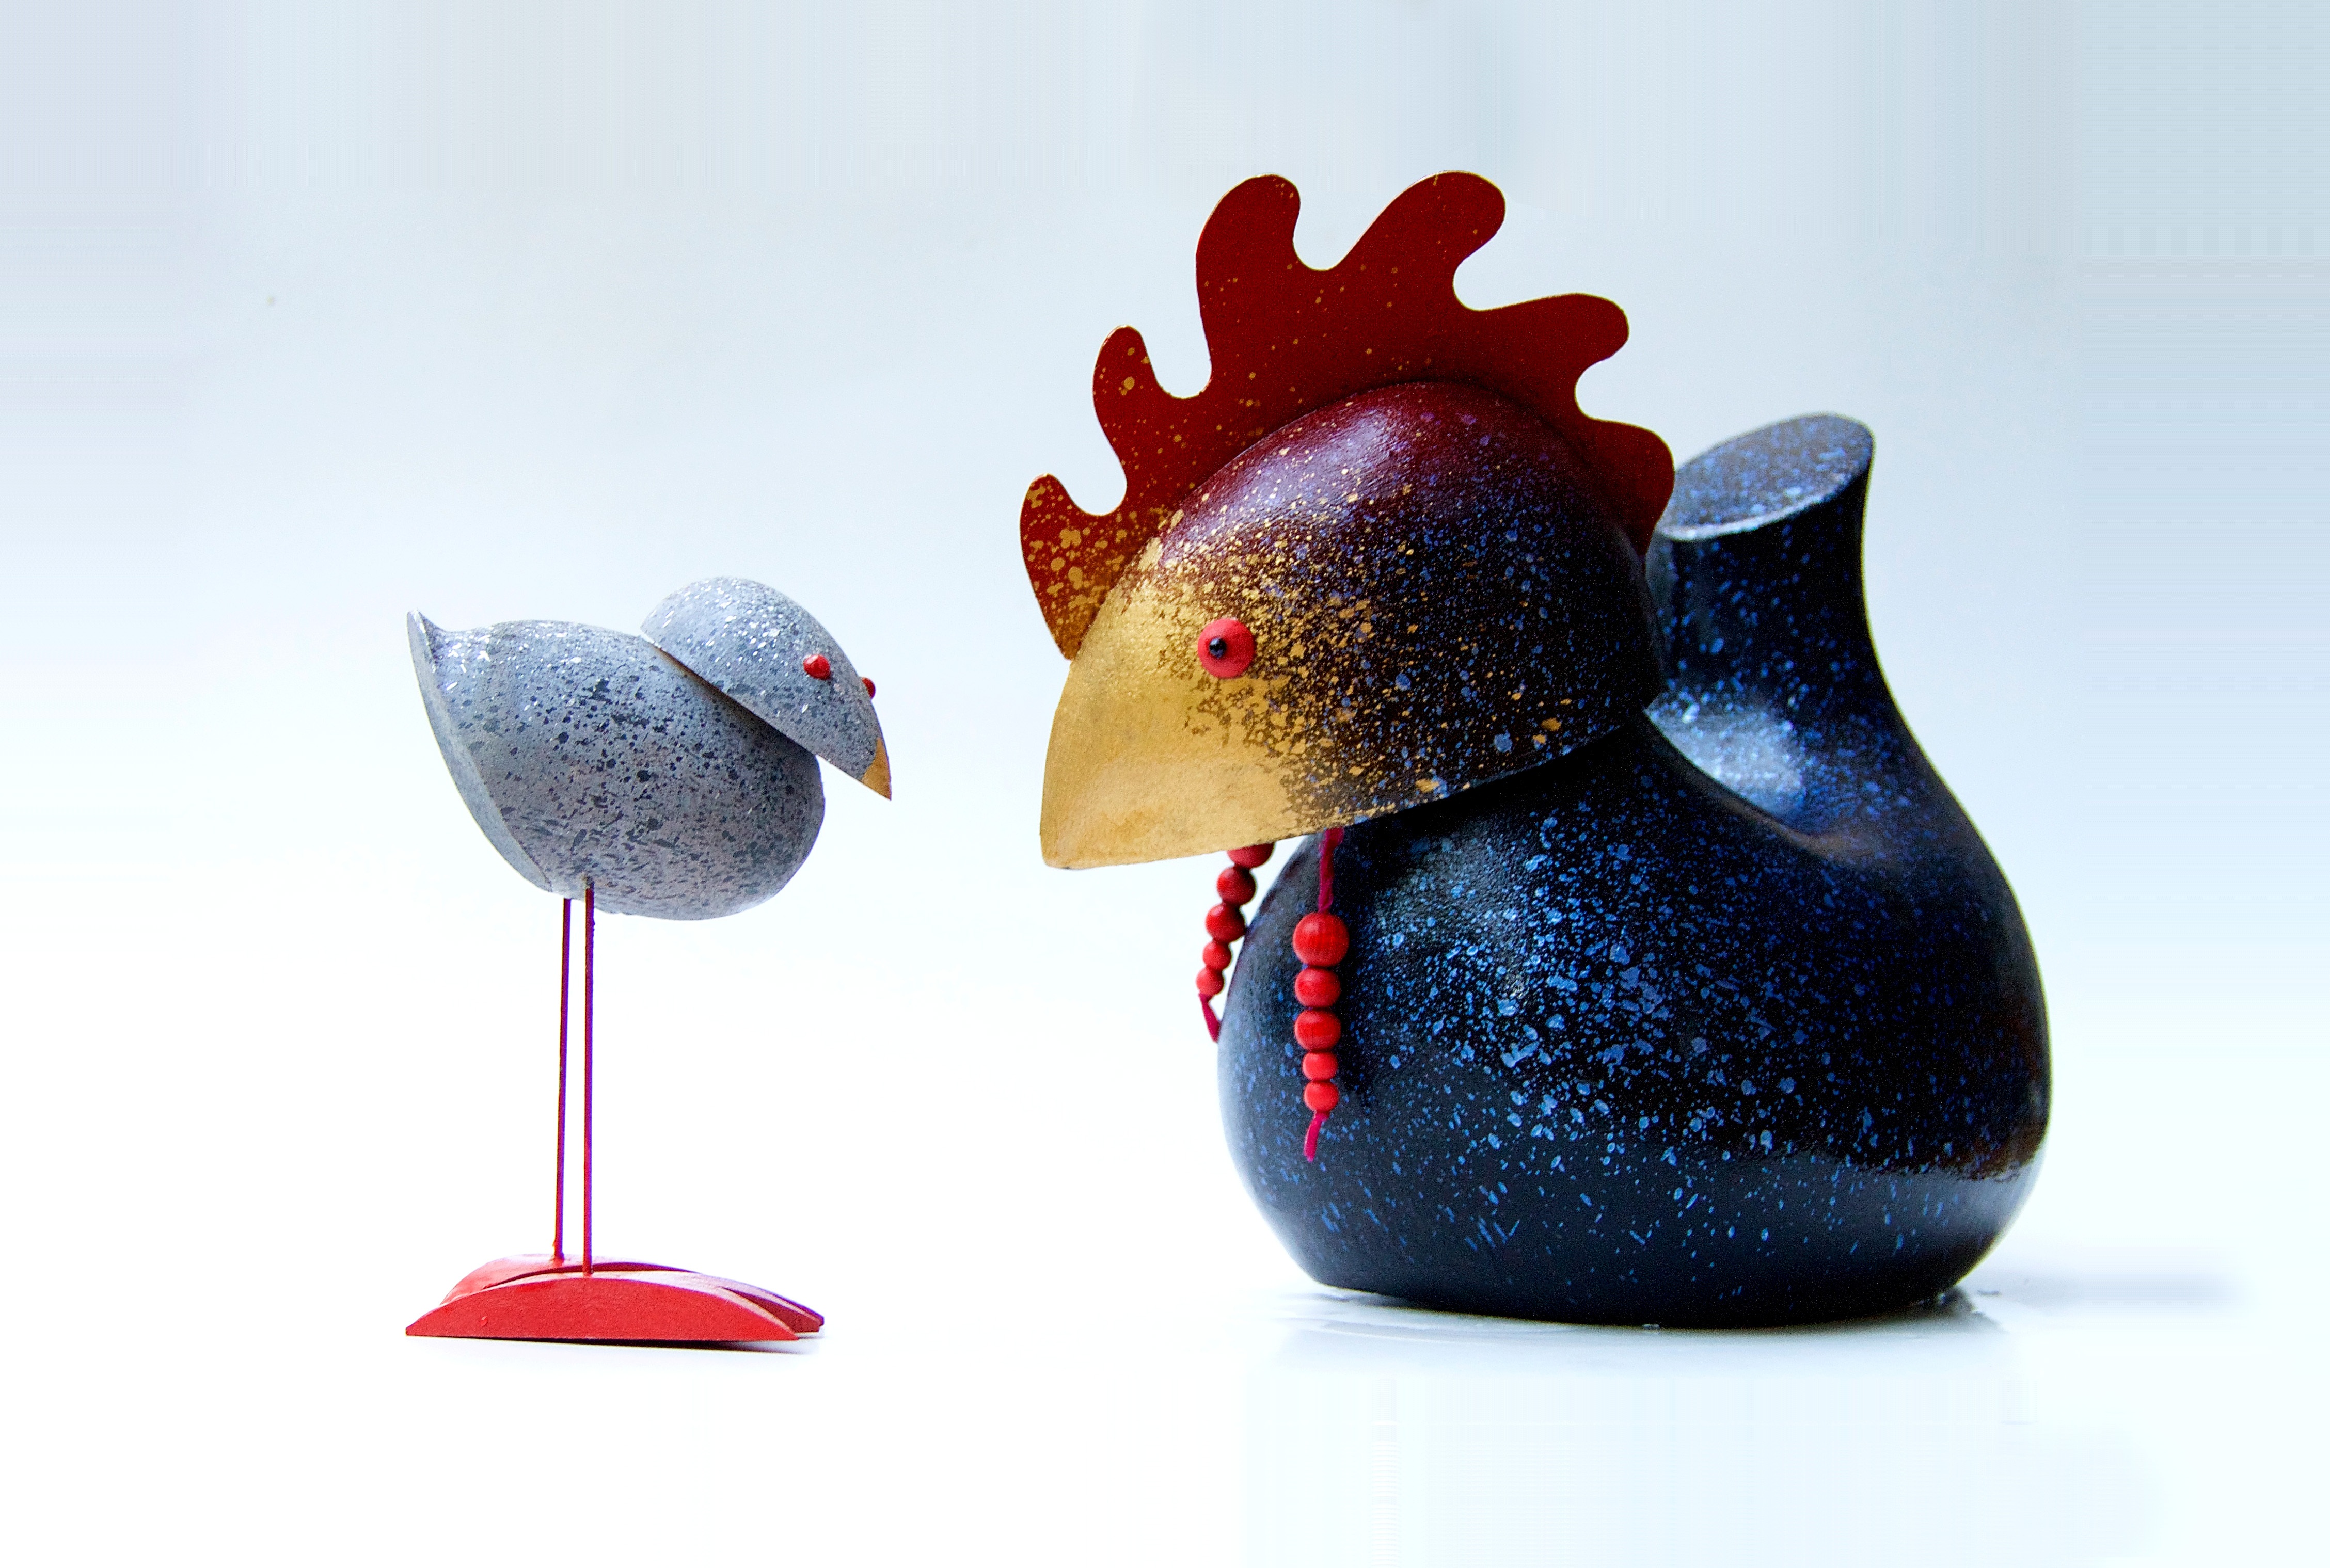
wood, produce, craft, lighting, toy, decor, chicken, birds, design, toys, original, funny, organ, wader